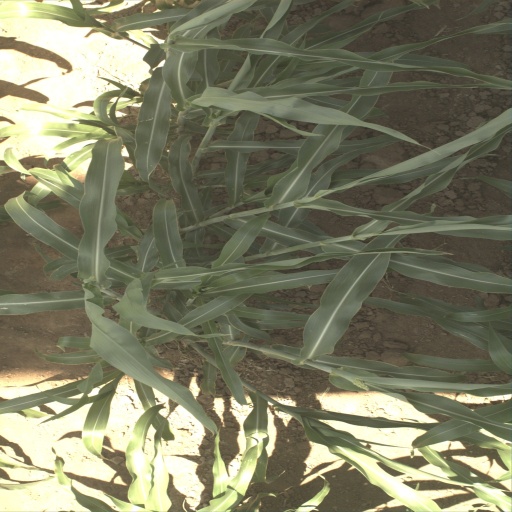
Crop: sorghum